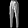
Label: Trouser